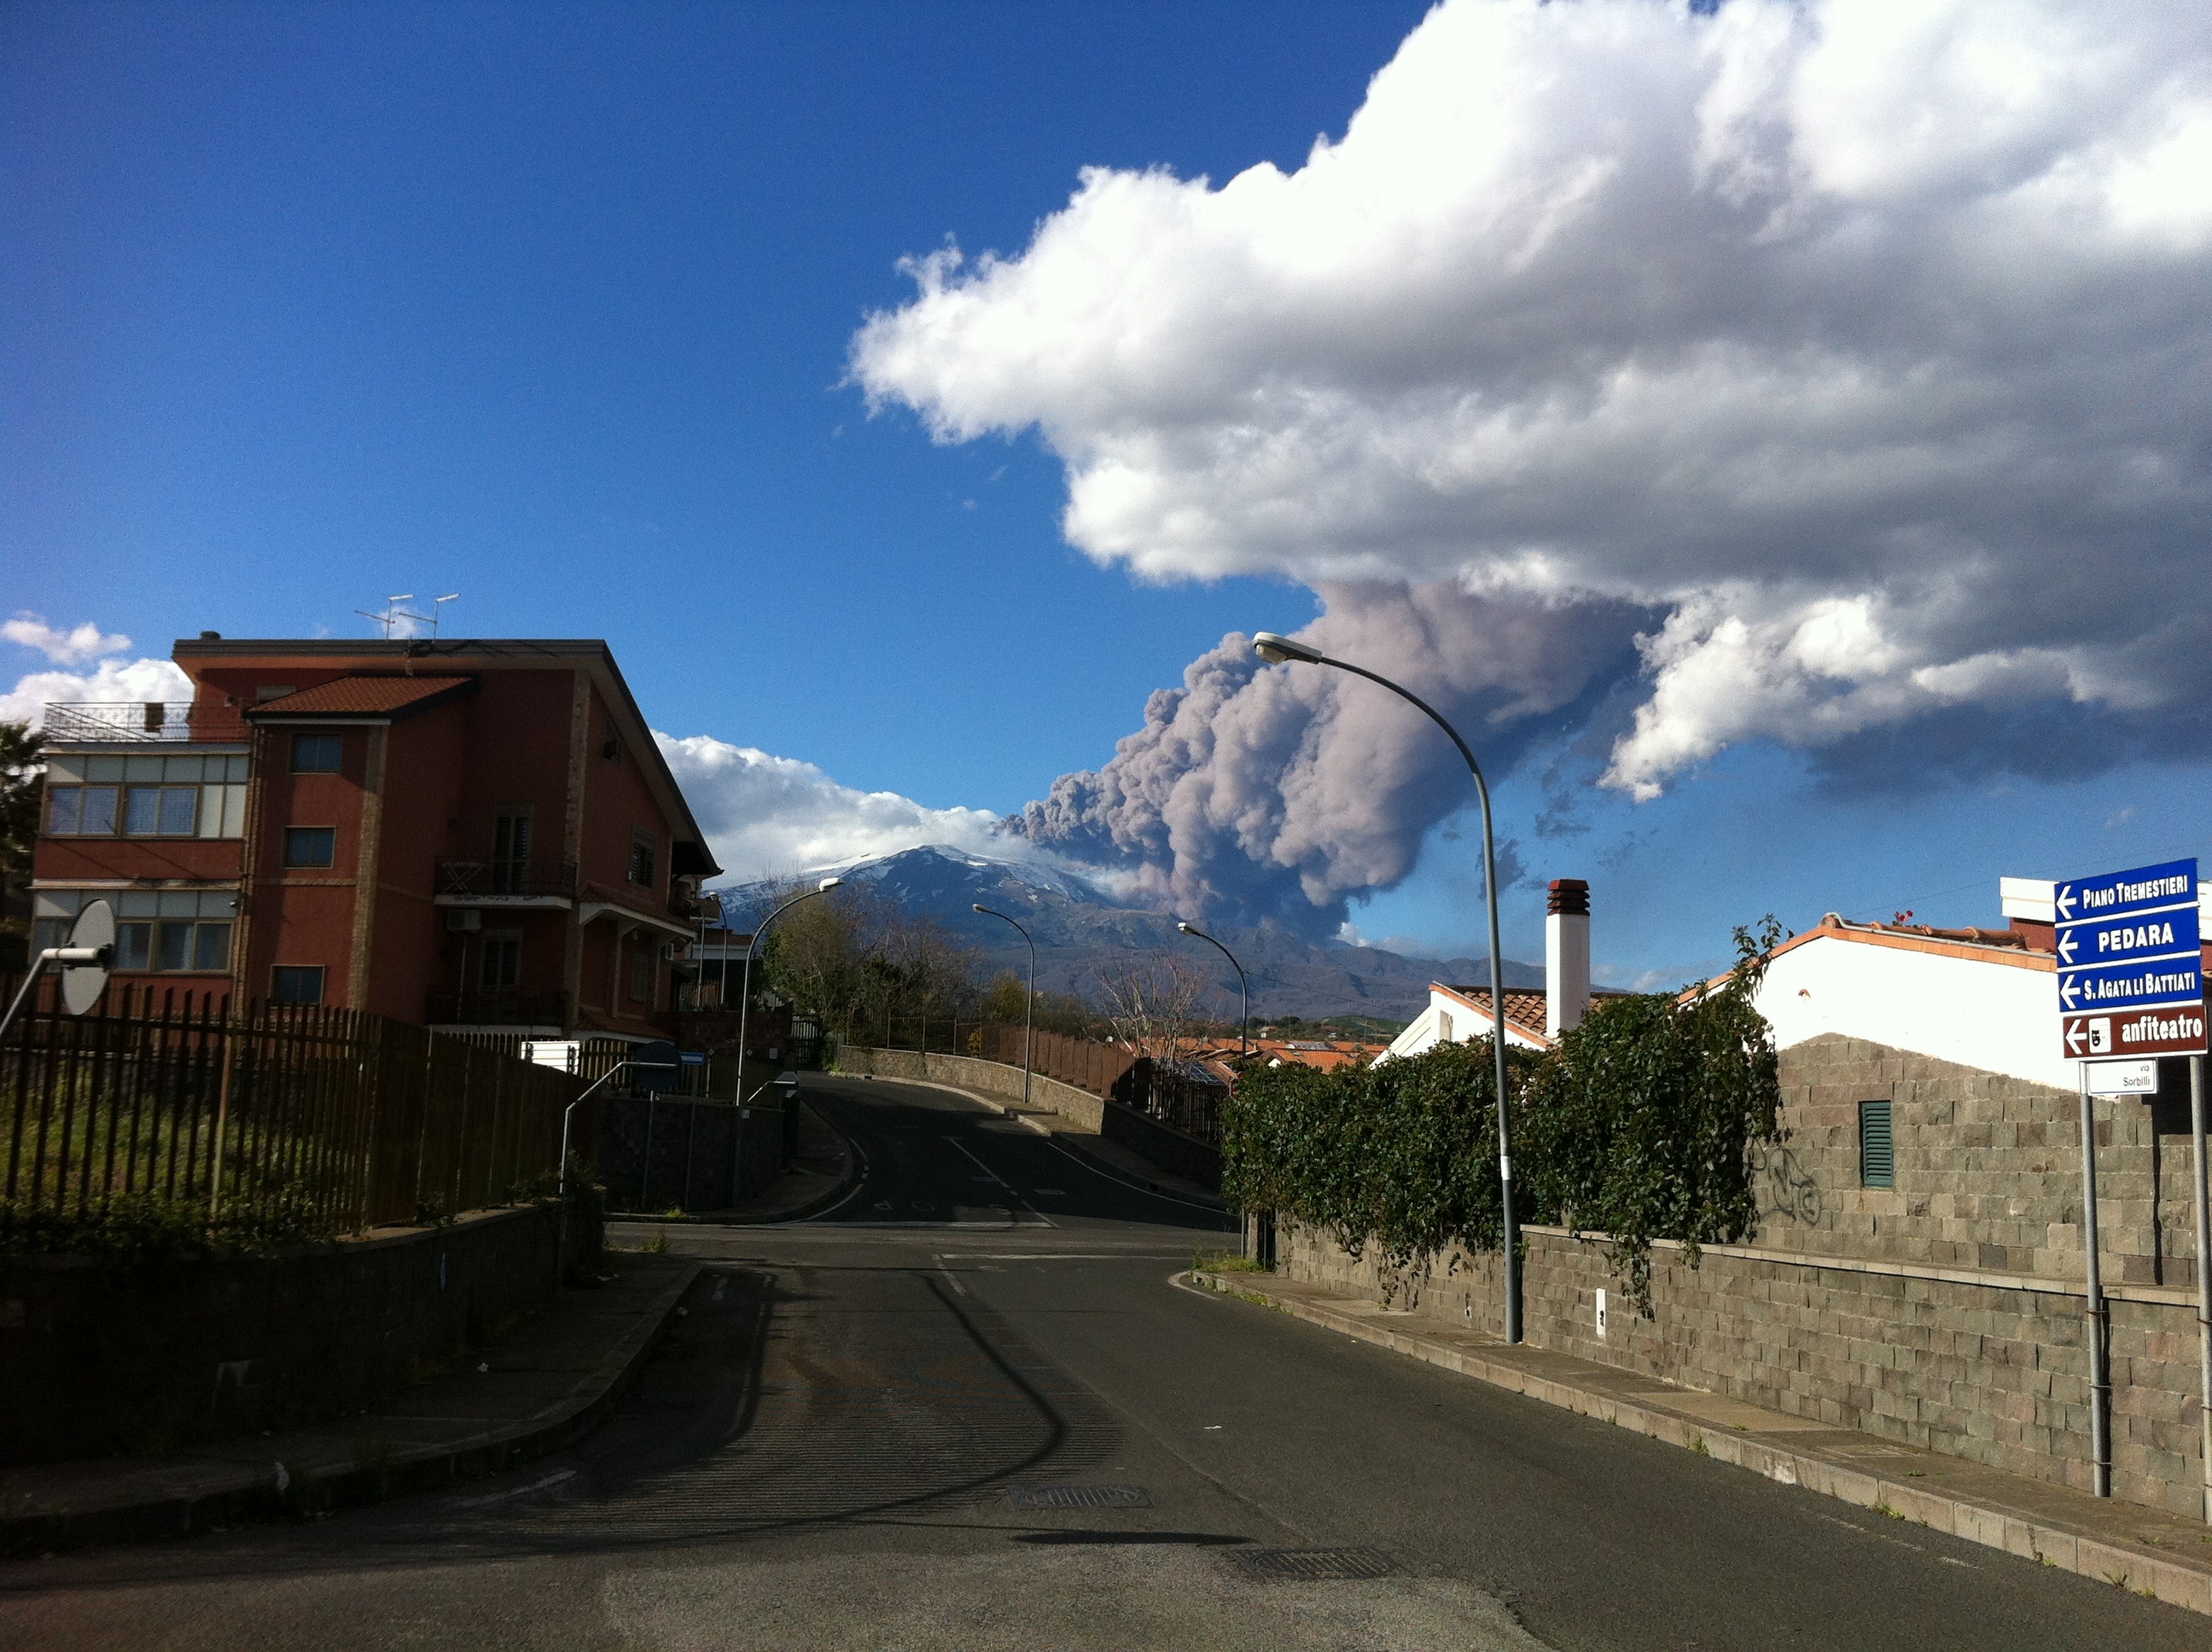
mountain, cloud, sky, road, street, town, highway, smoke, transport, suburb, ash, road trip, infrastructure, etna, urban area, residential area